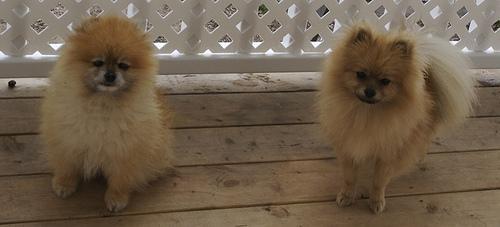
Pomeranian